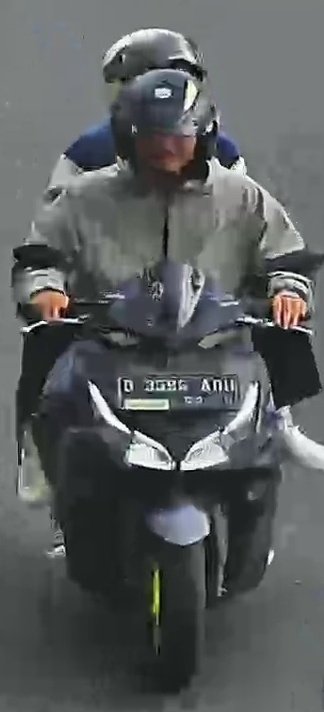
person-with-helmet: 2
person-without-helmet: 0